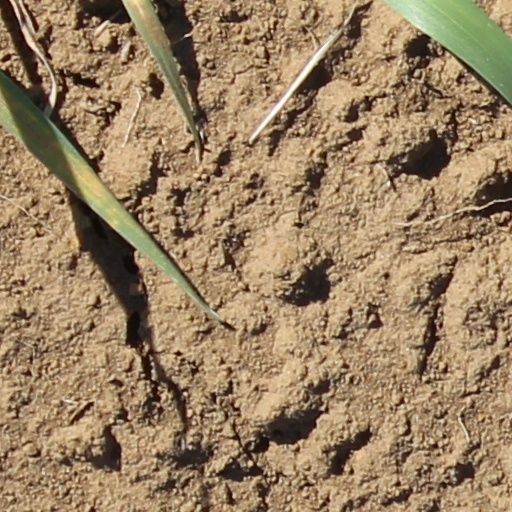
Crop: wheat